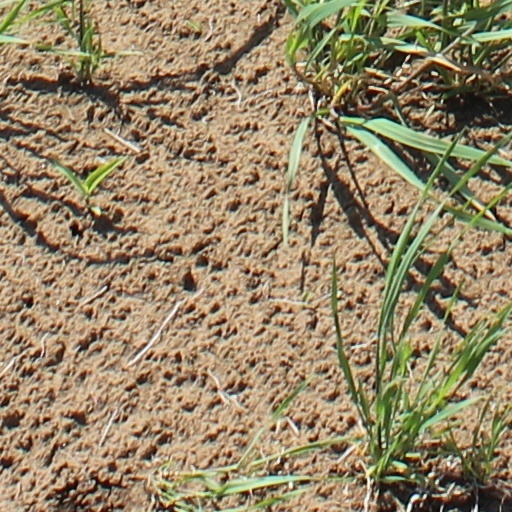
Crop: wheat